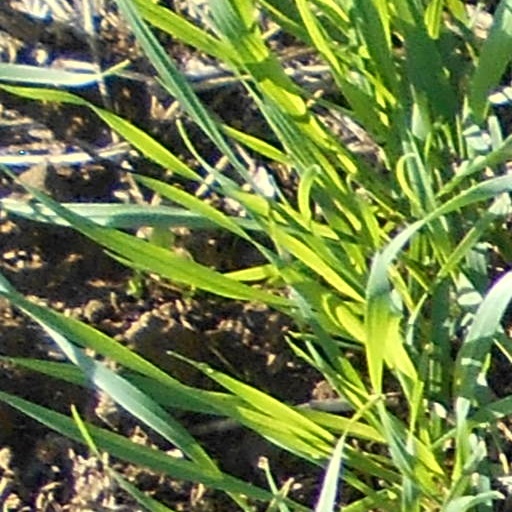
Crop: wheat